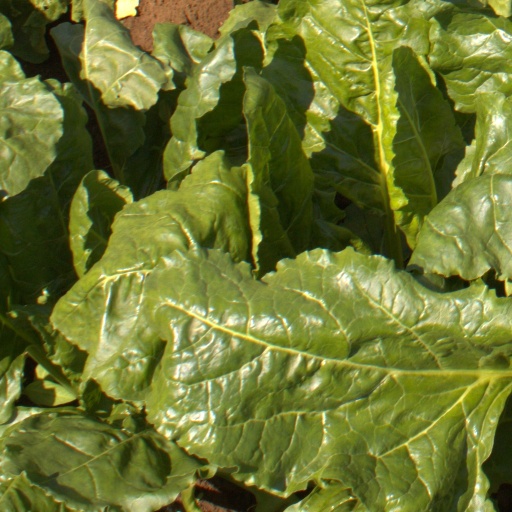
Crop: sugar beet